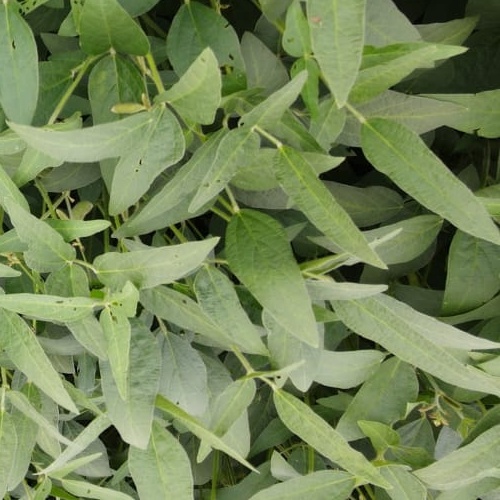
Label: Diabrotica_speciosa